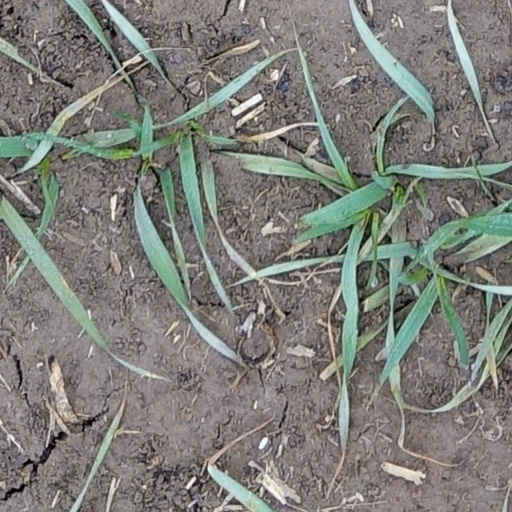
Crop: wheat